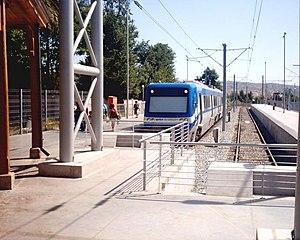
Limache est une ville et une commune du Chili de la province de Marga Marga, elle-même située dans la région de Valparaiso. En 2016, sa population s'élevait à 45 709 habitants. La superficie de la commune est de 155 km².